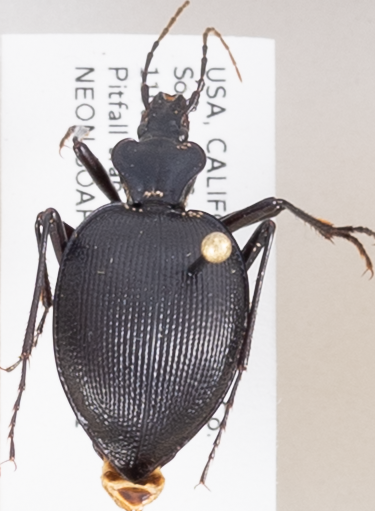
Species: Scaphinotus oreophilus
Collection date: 2018-05-21
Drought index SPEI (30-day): -0.932
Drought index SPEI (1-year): -0.376
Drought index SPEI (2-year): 0.8